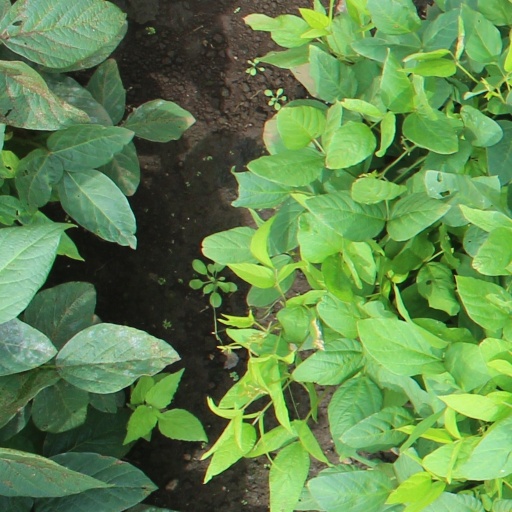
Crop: soybean